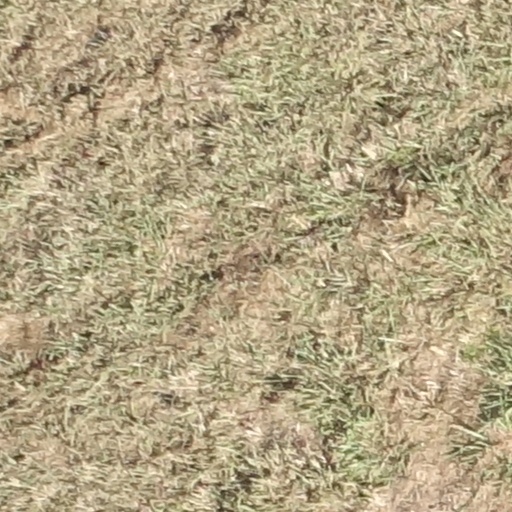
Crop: sorghum